Ka'ba-ye Zartosht

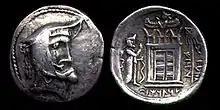
Coin of Vadfradad I (Autophradates I). The picture behind the coin is a structure similar to Ka'ba-ye Zartosht.

In the following years, Ferdinand Justi, Ghirshman, Schmidt and some others supported the hypothesis of Ka'ba-ye Zartosht being a fireplace. One of the reasons of this group is that Darius I says in the Behistun Inscription (First column, 63): "...I rebuilt the temples that Gaumata had destroyed. I returned the pastures, flocks, slaves and houses that Gaumata had taken to the people..." Thus, there were some "temples" in the periods of Cyrus II and Cambyses II that Gaumata destroyed and Darius rebuilt them the same way; and since "Solomon's Prison" in Pasargadae is belonging to the first Achaemenid era and destroyed, and its exact copy was built in Naqsh-e Rustam in Darius's period, it should be concluded that those two structures are the mentioned temples in the Behistun Inscription; and since any temple in Persia during Darius's period could not be anything other than the holy fire, those were all fireplaces; besides, Ka'ba-ye Zartosht has been conserved well even after the Achaemenid era and was not surrounded by soil and stones; and in the beginning of the Sasanian era, Shapur I composed the most important document of the Sasanian history on it and Kartir wrote a religious document on it. These show that the structure was religiously important. On the other hand, a structure is drawn on the coins of some Persian kings like those of Otophradates I that is a fireplace and the royal fire was kept above or inside it; and since the structure has a two-stair platform and its two doors are like Ka'ba-ye Zartosht and the center of the Persian kingdom was also in the city of Istakhr, it is the very Ka'ba-ye Zartosht that is drawn on their coins; and on the ceiling of this structure are put three fireboxes and the Persian king is standing in a praying posture in front of it.